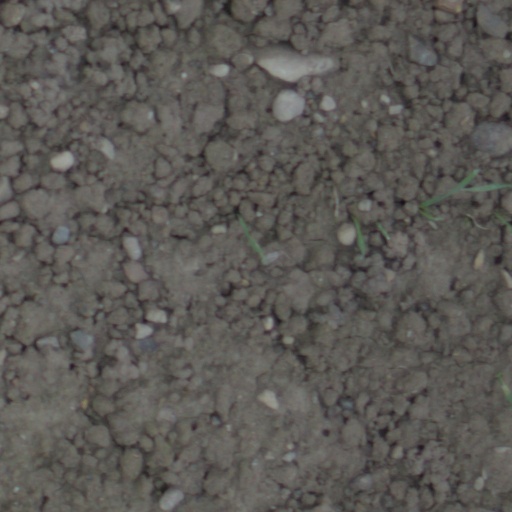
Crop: wheat